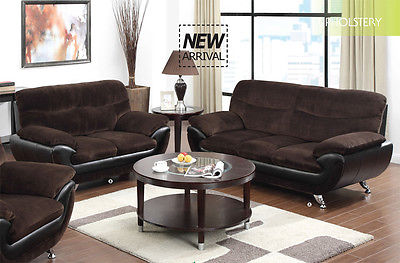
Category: sofa